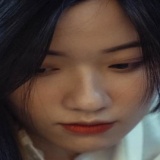
ca sĩ Fanny Trần